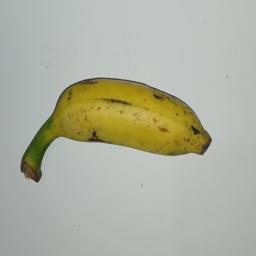
Ripeness: Semi-ripe